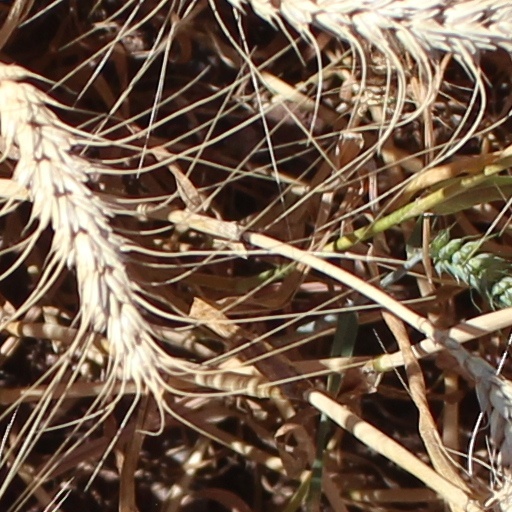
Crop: wheat